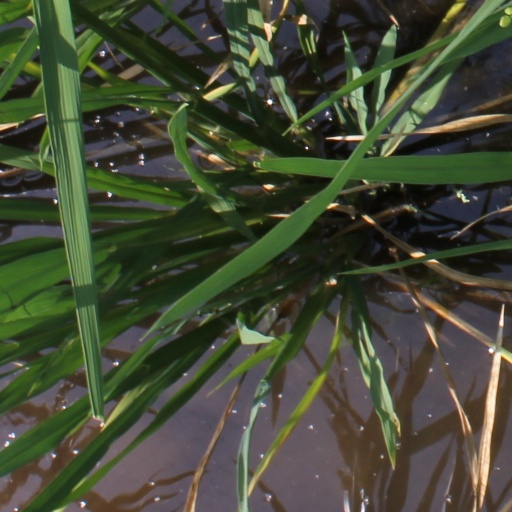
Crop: rice